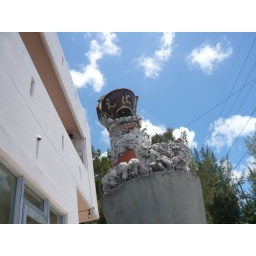
Seesaa which had a bowl in its mouth. Seesaa is a sort of good genius for family and house in Okinawa.